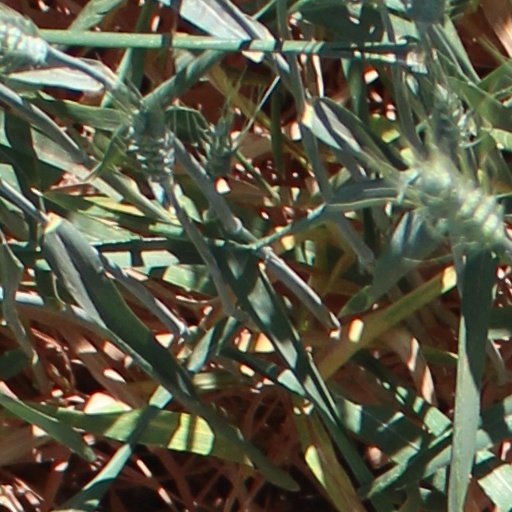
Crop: wheat